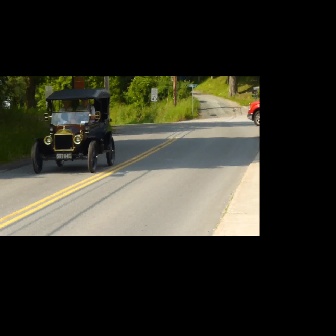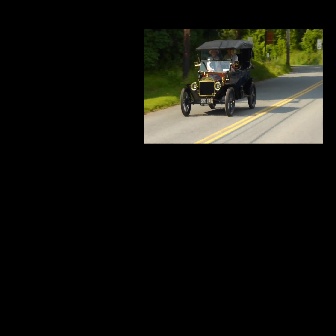
  Please identify the target specified by the bounding box [31,89,114,173] in the first image and locate it in the second image. Return the coordinates in [x_min,y_min,x_max,y_max] format.
Answer: [180,39,256,115]